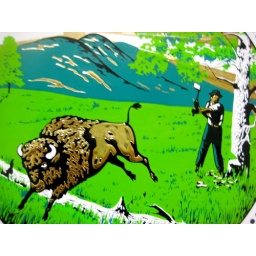
seal detail with buffalo jumping over branch and woodsman axing down tree